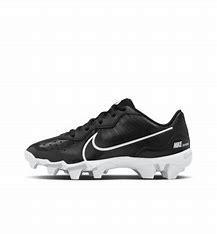
Brand: Nike
Model: Alpha Huarache 4 Keystone